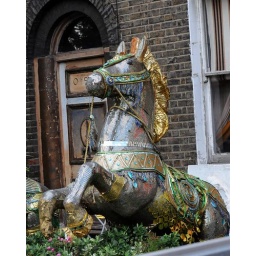
These horses where in someone's front garden i spotted them on my way past golbe town london this morning